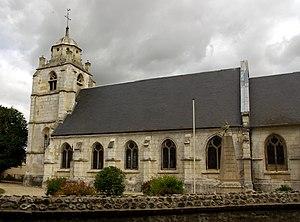
L'Église Saint-Michel d'Hénouville
Hénouville est une commune française située dans le département de la Seine-Maritime en région Normandie.